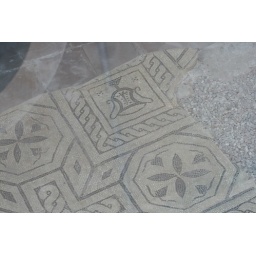
This was the remains that were left under a glass window in the ground.